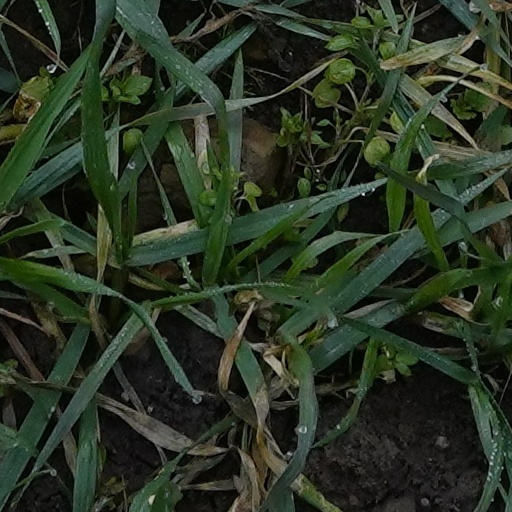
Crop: wheat